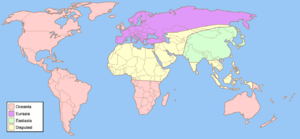
L'Estasia est un pays fictif, présent dans le roman 1984 de George Orwell. Elle comprend l'Asie d'Extrême-Orient et du Sud-Est. Dans le roman, elle fait partie des trois régimes totalitaires qui se partagent le monde, les deux autres étant l'Eurasia et l'Océania.
Winston Smith est le personnage principal du roman d'anticipation 1984 de George Orwell. Son nom est devenu une métaphore de la victime innocente d'une machination politique et du réveil de la conscience. Il est le héros qui ose se révolter alors qu'il sait que le combat contre Big Brother est perdu d'avance. Dans le roman, Winston est un employé du Ministère de la Vérité, dont le travail est de réécrire les documents historiques de telle manière qu'ils correspondent à la ligne actuelle du Parti qui change de jour en jour.
L'Eurasia est un pays fictif, présent dans le roman 1984 de George Orwell. Il comprend toute la partie nord du continent européen et asiatique, du Portugal au détroit de Béring. Dans le roman, il fait partie des trois régimes totalitaires qui se partagent le monde, les deux autres étant l'Océania et l'Estasia. L'Eurasia est dirigée par un régime totalitaire, s'appuyant sur l'idéologie nommée le « néo-bolchévisme ».
L'Océania est un pays fictif, présent dans le roman 1984 de George Orwell. Elle comprend l'Amérique du Nord, l'Amérique du Sud, l'Océanie, l'Afrique australe, les Îles Britanniques et l'Australie. Dans le roman, elle fait partie des trois régimes totalitaires qui se partagent le monde, les deux autres étant l'Eurasia et l'Estasia. L'Océania est dirigé par le parti de l'Angsoc, ou Socialisme Anglais.
1984 est le plus célèbre roman de George Orwell, publié en 1949.